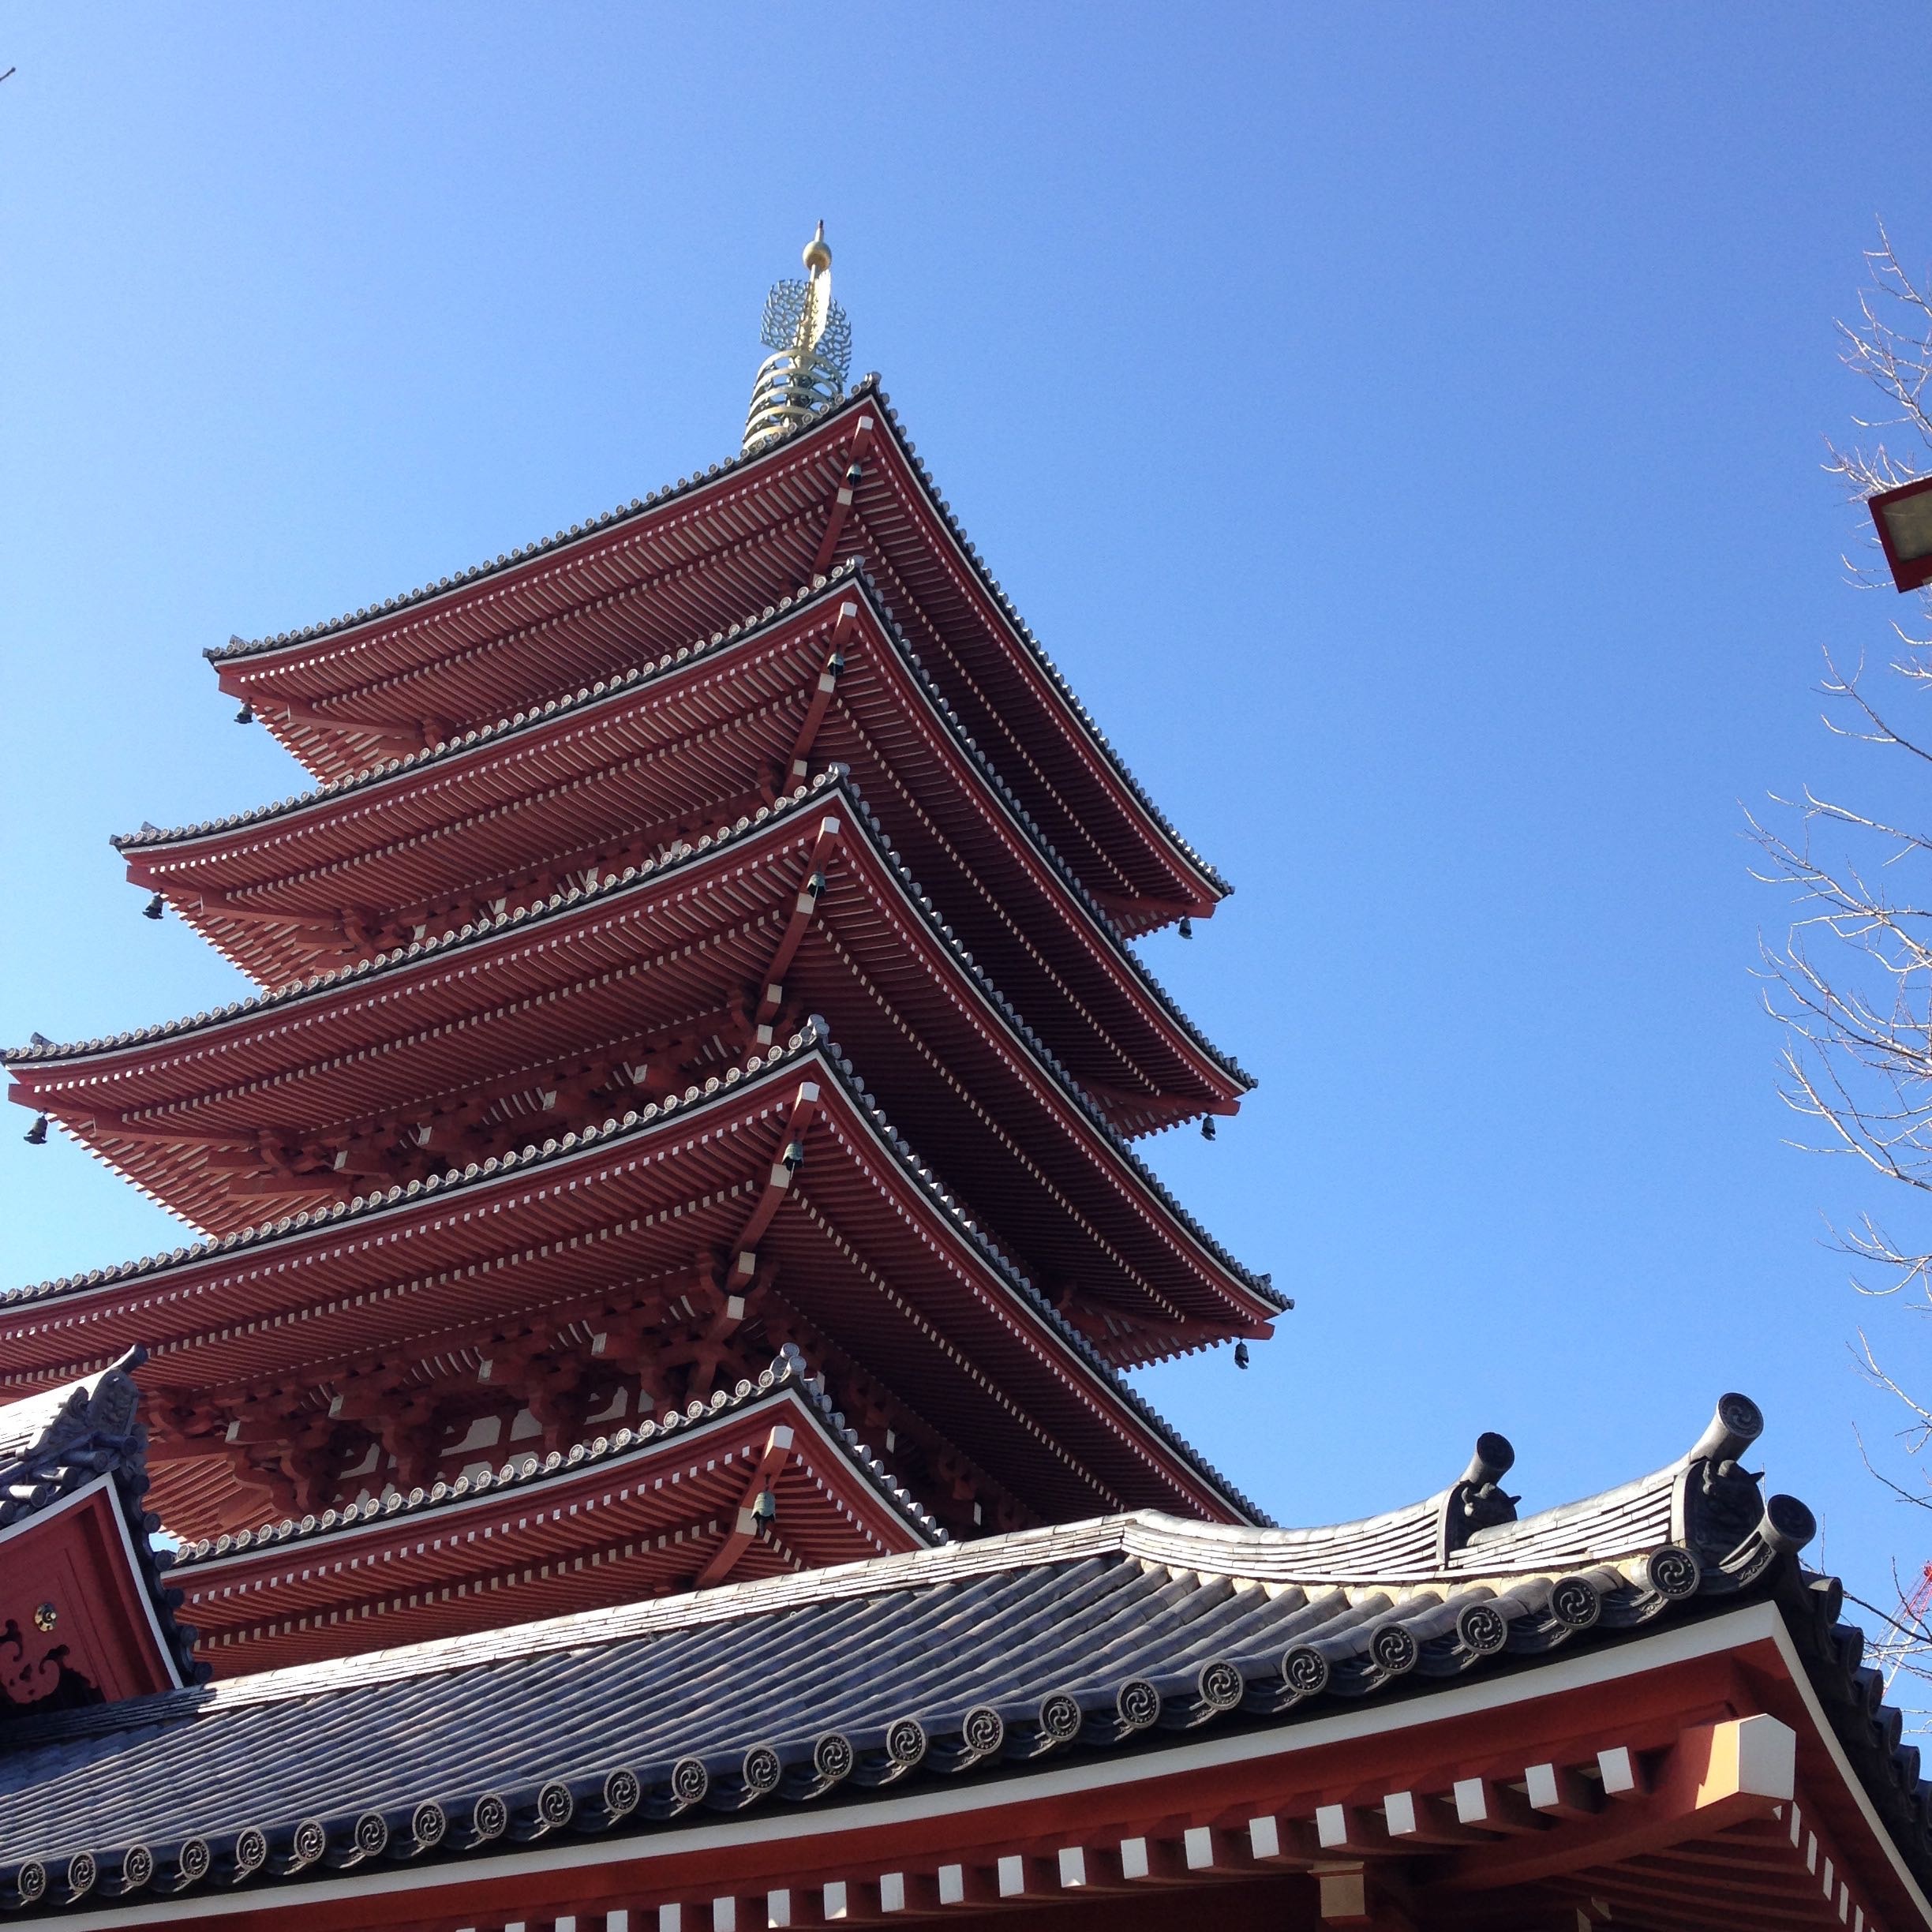
building, city, vacation, tourist, travel, tower, asia, landmark, tourism, leisure, japan, place of worship, temple, discovery, culture, history, heritage, chinese architecture, pagoda